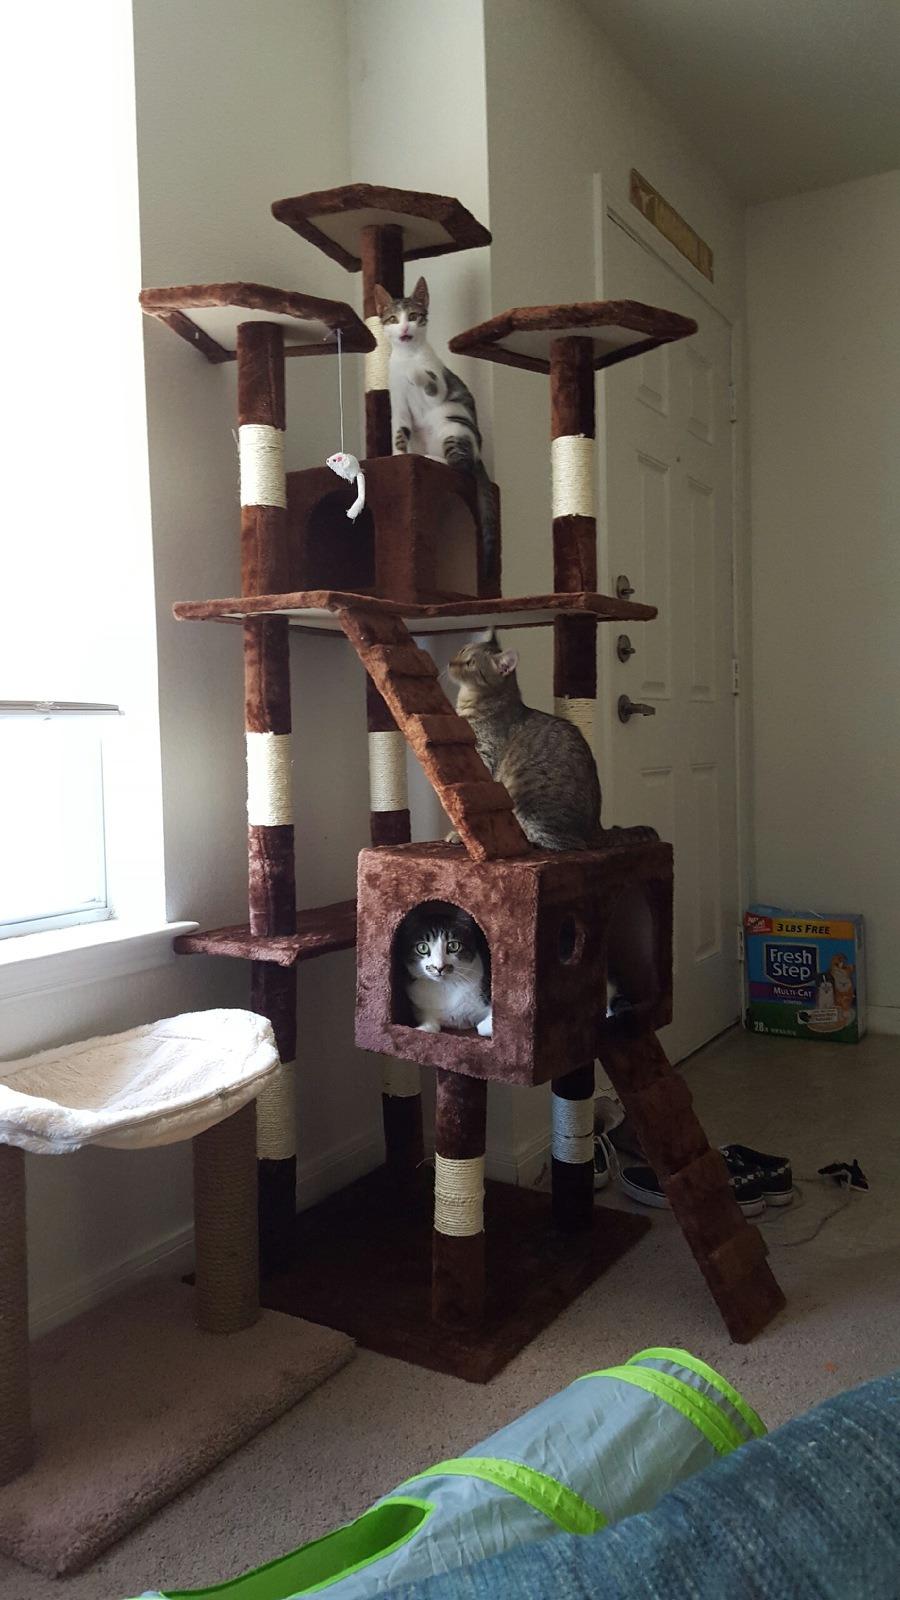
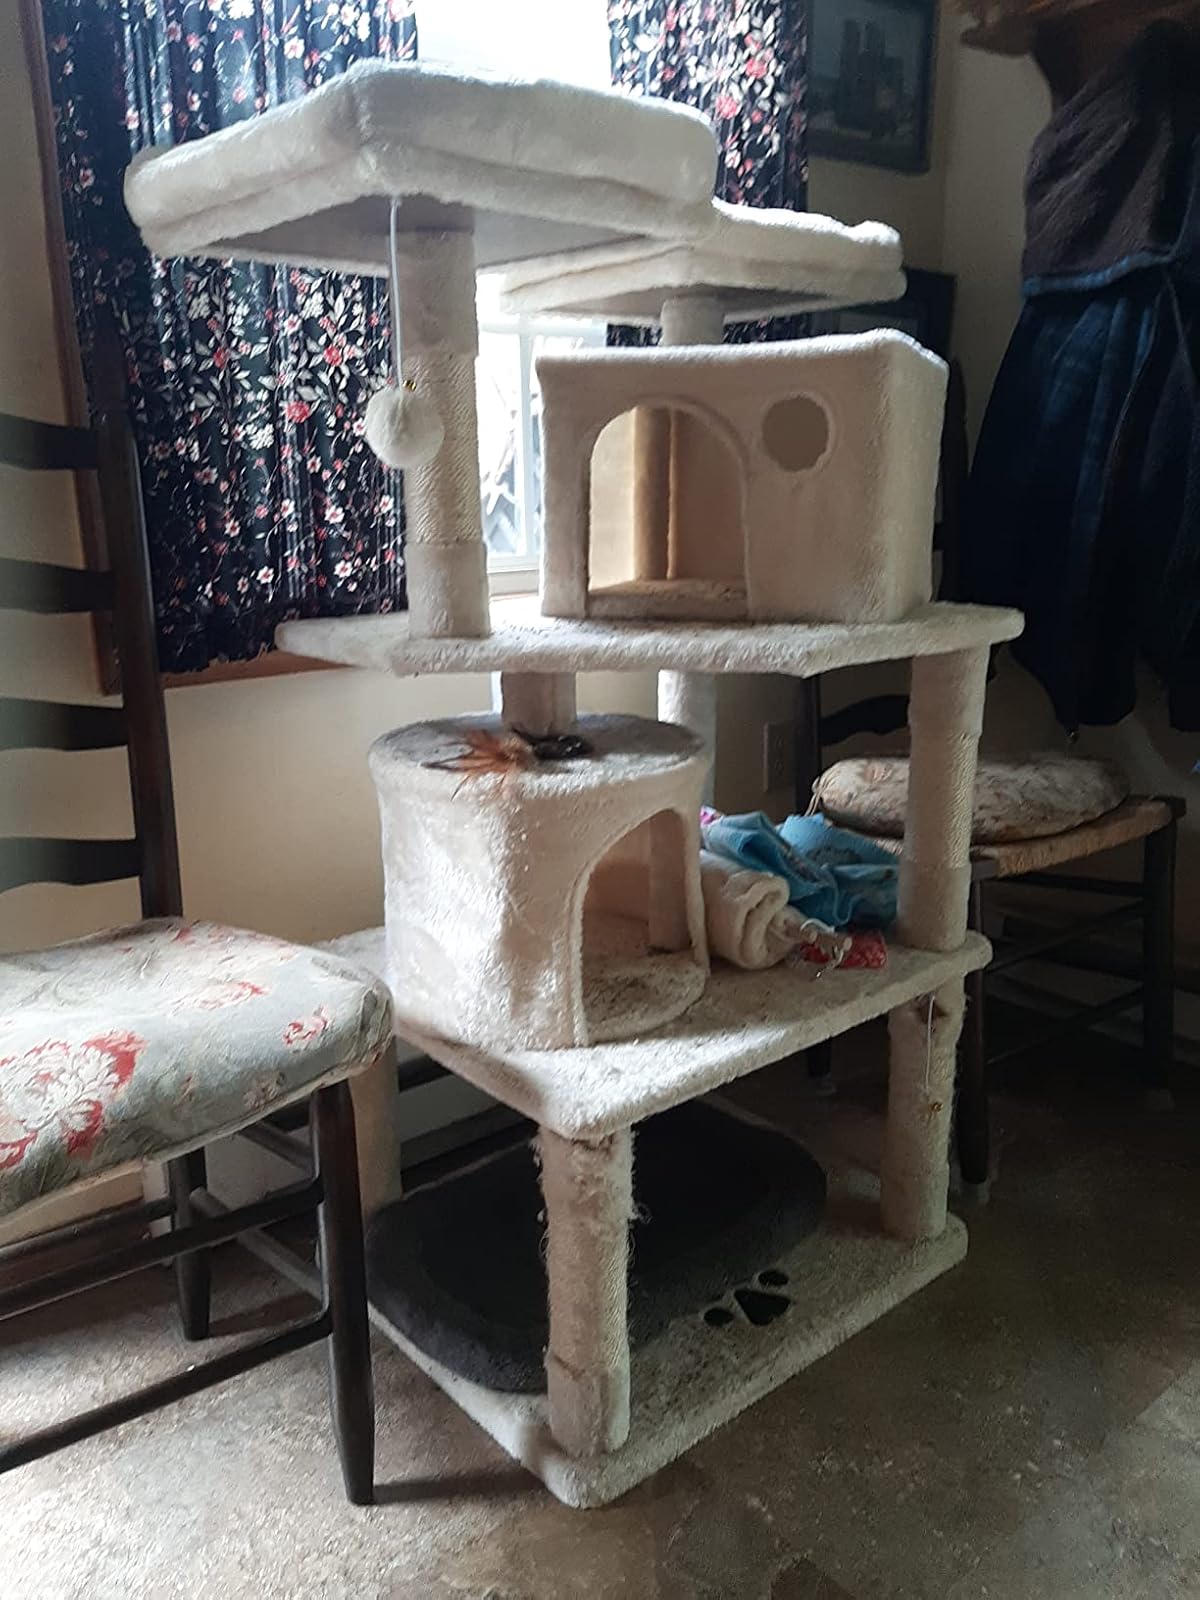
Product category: items_cat tree
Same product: no